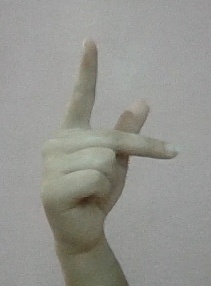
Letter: dha